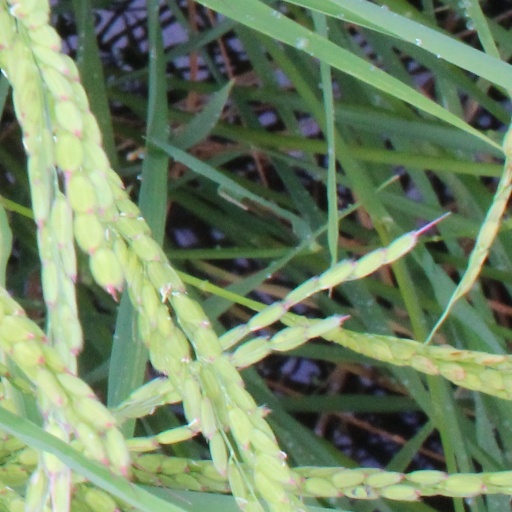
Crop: rice